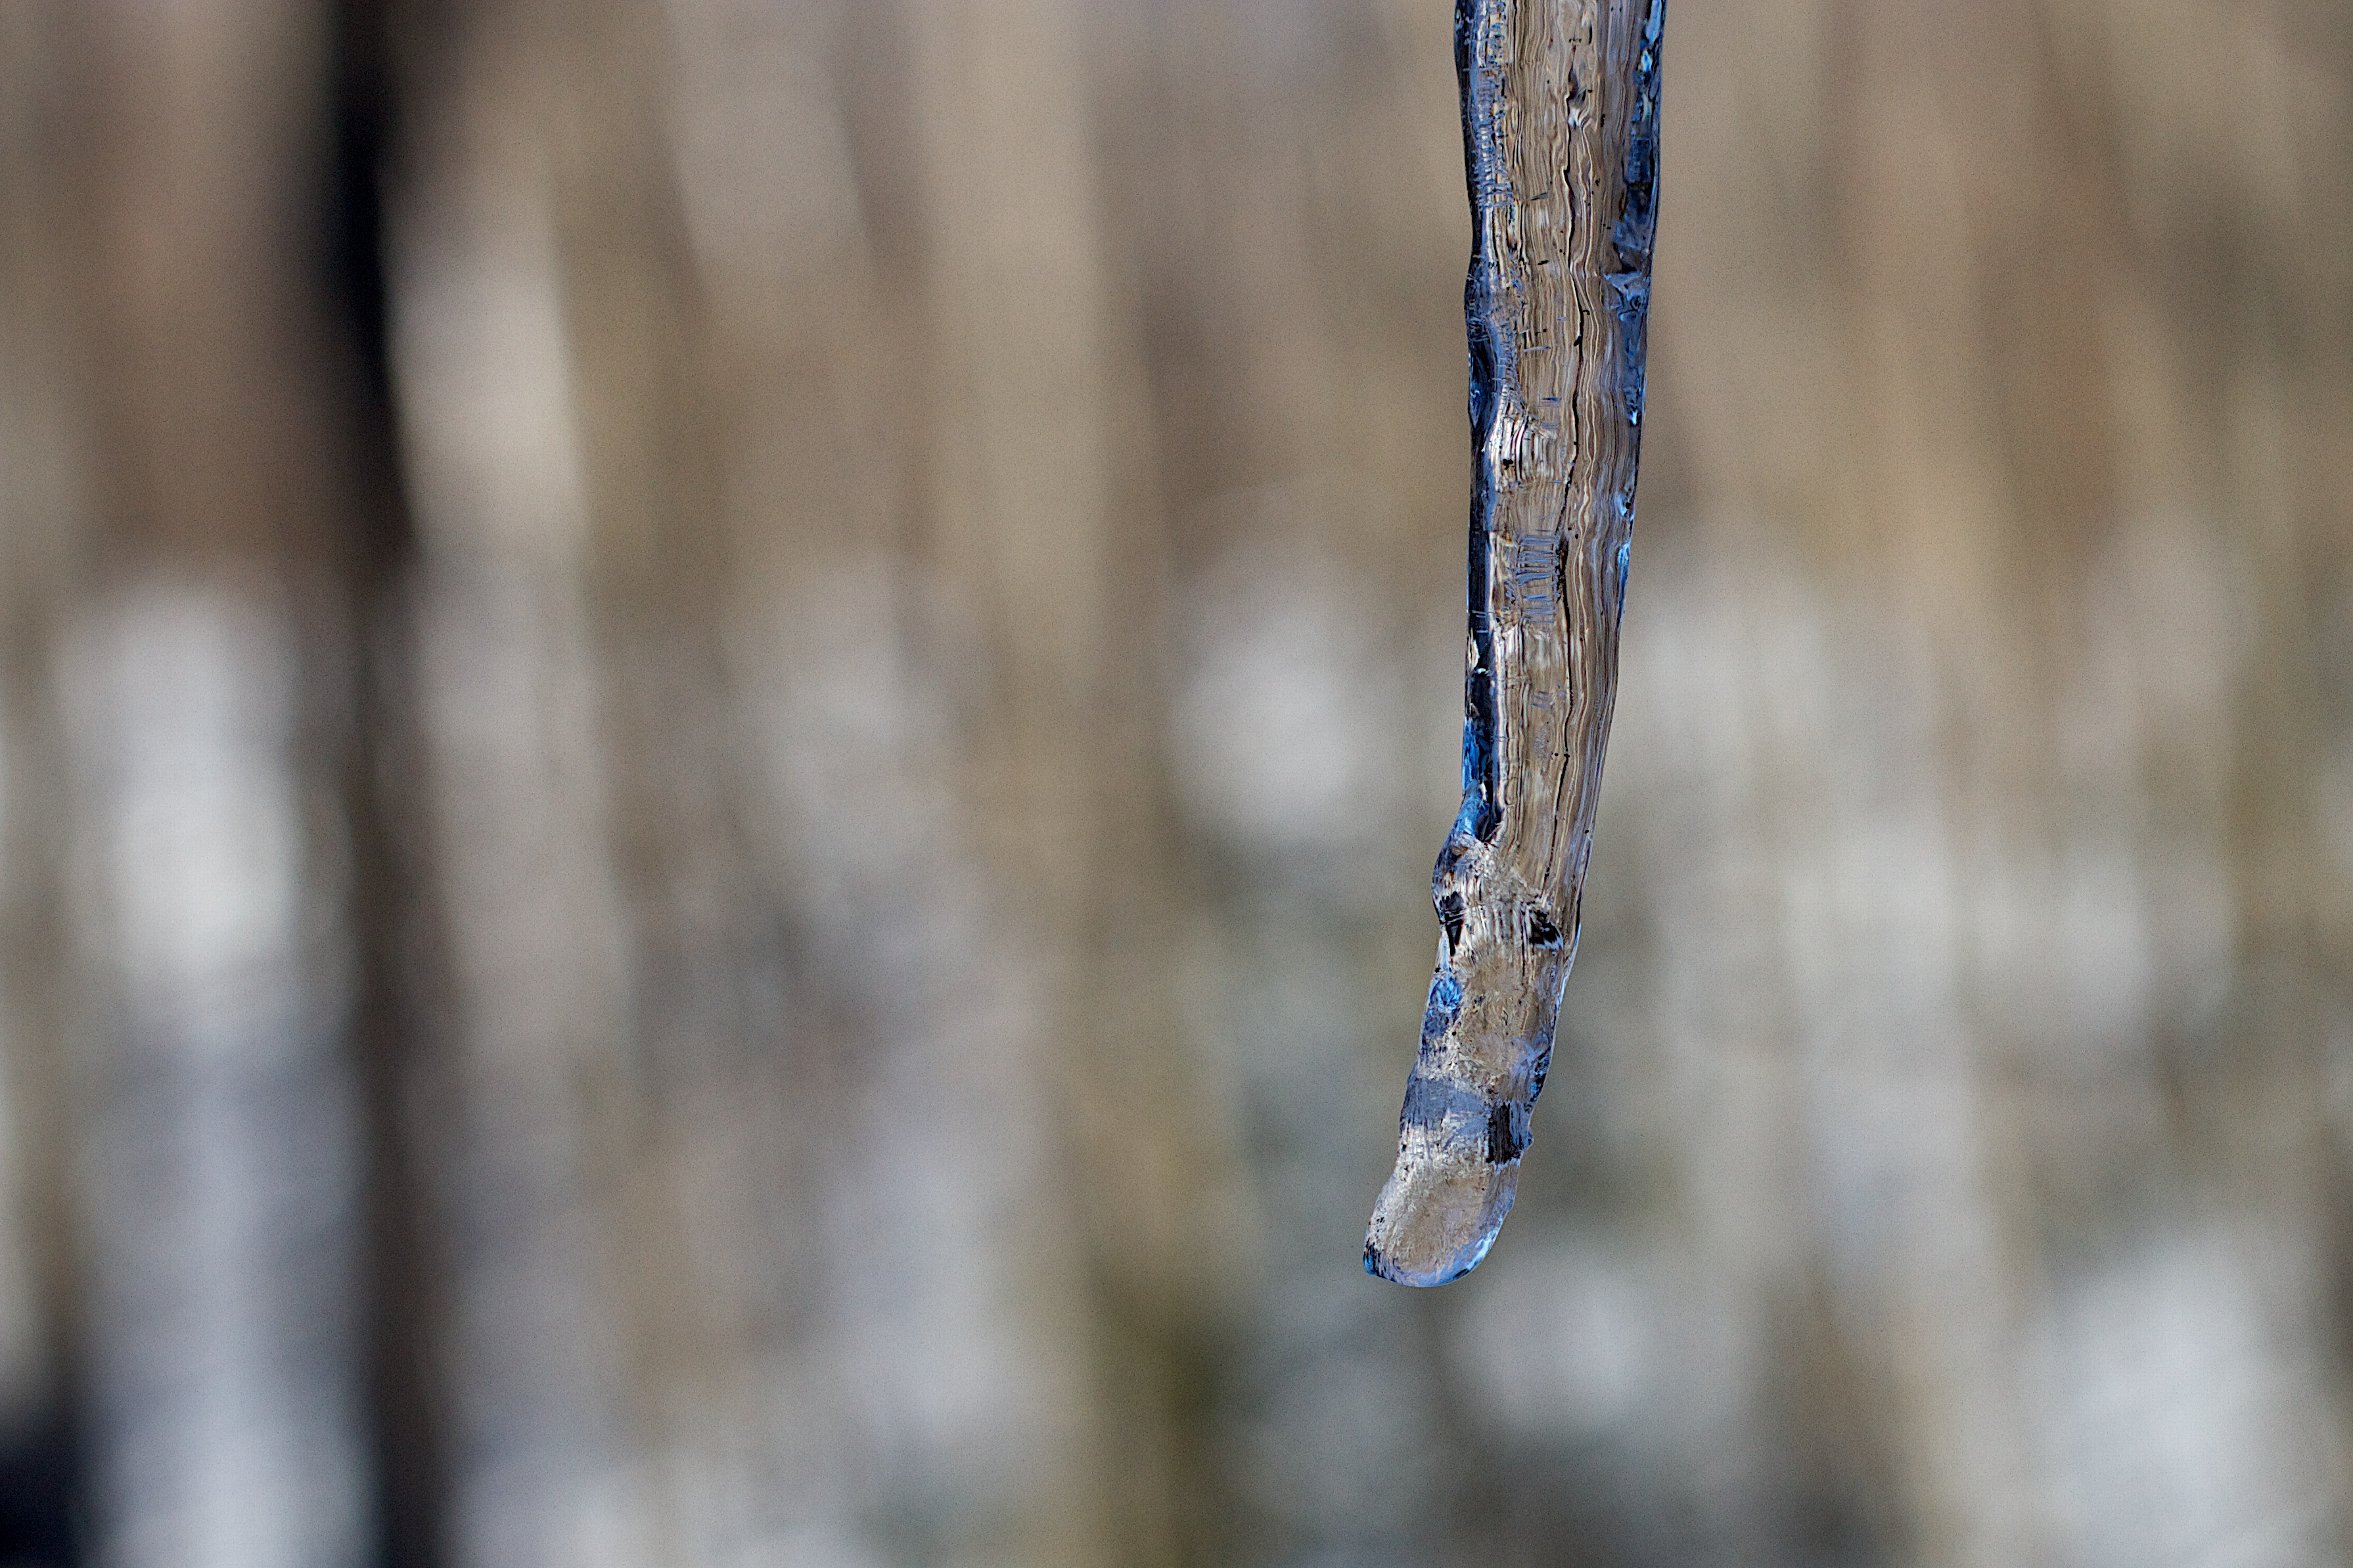
tree, nature, branch, snow, winter, leaf, frost, ice, season, fauna, twig, close up, icicle, freezing, macro photography, plant stem